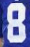
Number: 8